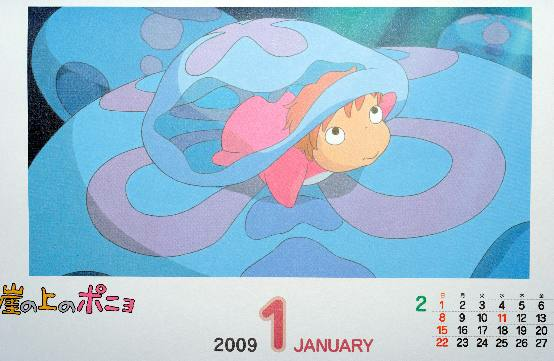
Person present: No